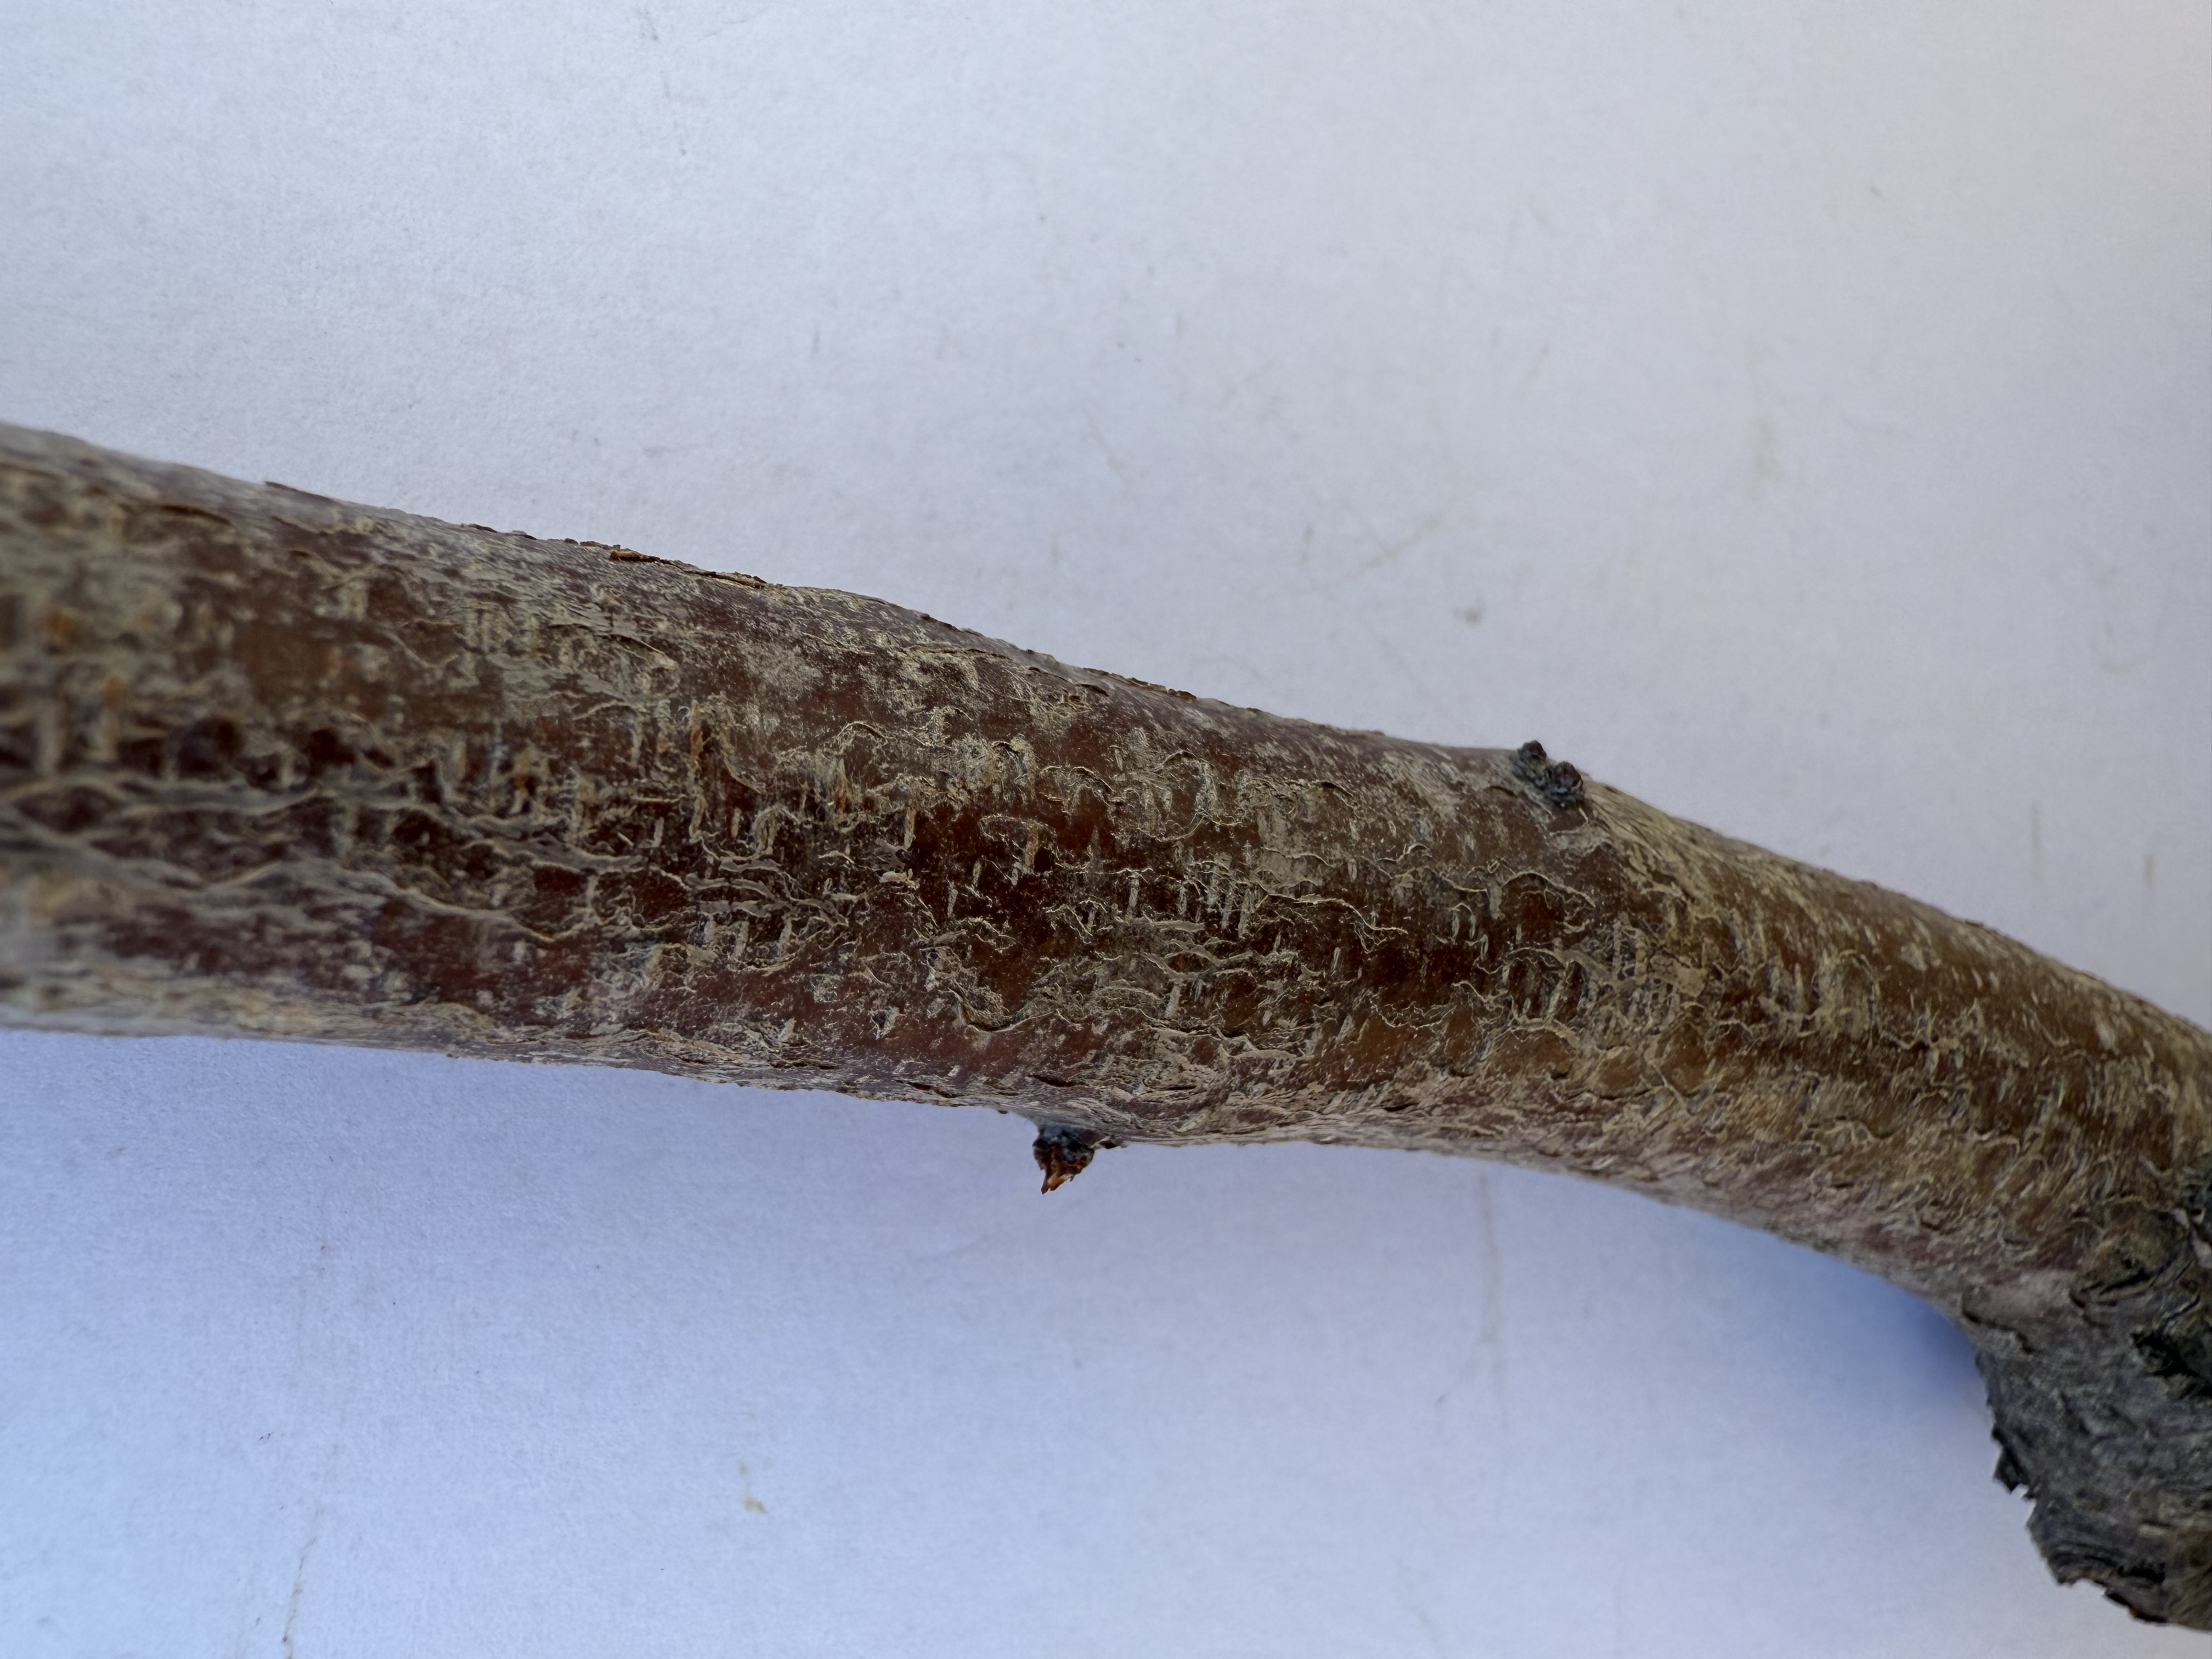
Variety: Black Diamond Plum